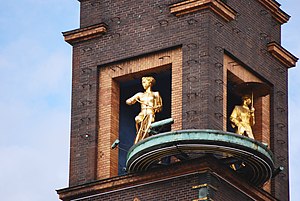
Richshuset
Vejrpigerne af Einar Utzon-Frank på toppen af Richshusets tårn.
Richshuset er en markant bygning på hjørnet af Rådhuspladsen og Vesterbrogade i Indre By, København.